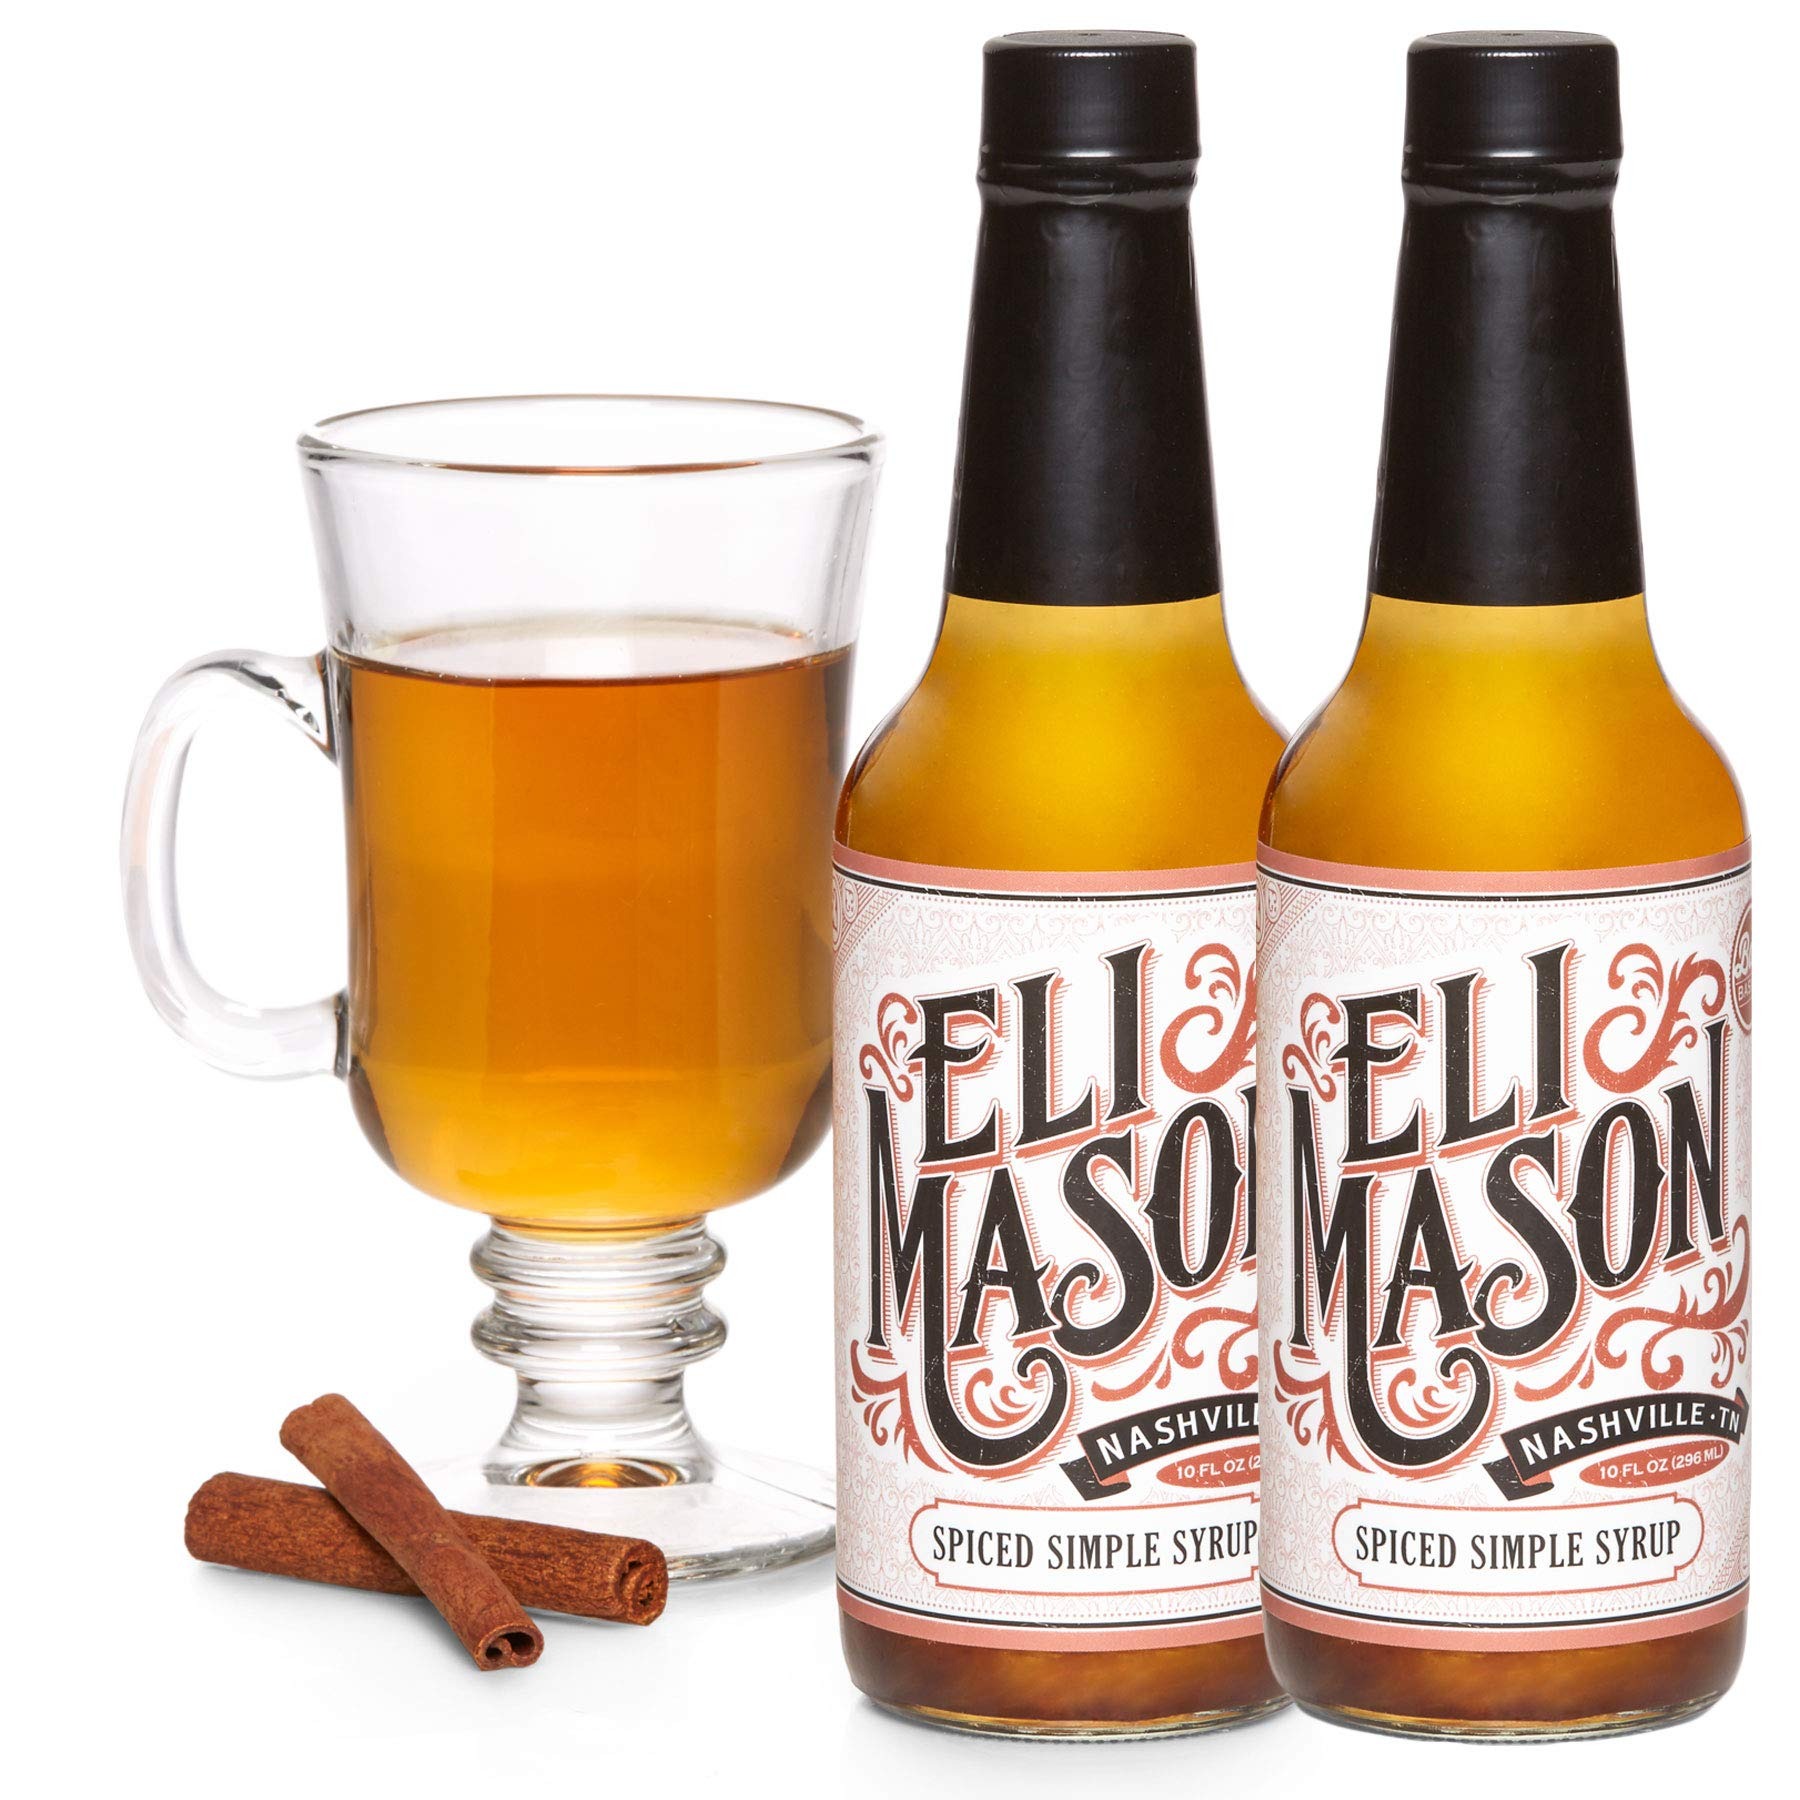
Item Name: Eli Mason Spiced Simple Syrup - All-natural Cocktail Mixer - Uses Real Cane Sugar, Assorted Spices & Proprietary Blend Of Cocktail Bitters - Made In USA, Small Batch Cocktail Mixes - 2 x 10 Ounces
Bullet Point 1: HITTING THE RIGHT NOTES: Premium Spiced Simple Syrup to help you prepare a range of warm, relaxing concoctions for the cooler months; Two 10 ounce bottles, each good for 12-15 generous, delicious servings
Bullet Point 2: PREMIUM INGREDIENTS: Eli Mason Spiced Simple Syrup & Cocktail Mixer uses premium, all-natural ingredients that bring the best out of your drink; Made with great care & in small batches at our Nashville facility
Bullet Point 3: REAL CANE SUGAR: Unlike ordinary cocktail syrups or cocktail mixes, we use real, minimally processed cane sugar; No corn syrup is used in the making of Eli Mason Spiced Simple Syrup
Bullet Point 4: A NEW, SPICIER SHADE OF SIMPLE: Our adventurous take transforms the same-old simple syrup using assorted spices like Ginger, Cinnamon, Allspice Berries & Clove to lend a natural, spicy & exciting flavor profile to our cocktail bitters
Bullet Point 5: POUR, STIR, ENJOY: It won’t take you longer than a minute to prepare a glass of relaxing, subtly spicy & aromatic drink with Eli Mason Spiced Simple Cocktail Drink Mix; Click ‘Add to Cart’ to order right away
Product Description: It’s hard to define a good drink because it’s a very personal affair. But one thing is for sure – if it hasn’t got the character it deserves, it’s not a good drink. And this character isn’t just about the flavors, the aromas or the color, it’s about the traditions, the uniqueness & of course, the effort. At Eli Mason, we understand how to bring your favorite cocktail (or any drink, for that matter) to life. We’ve put in years’ worth of collective efforts into perfecting the flavor, aroma & color combinations that are guaranteed to speak to every American connoisseur. Our range of cocktail mixers – something that started with our signature Old Fashioned Cocktail Mix – combines premium, all-natural ingredients including real cane sugar & our proprietary cocktail bitters.
Value: 20.0
Unit: Ounce

Price: 39.95